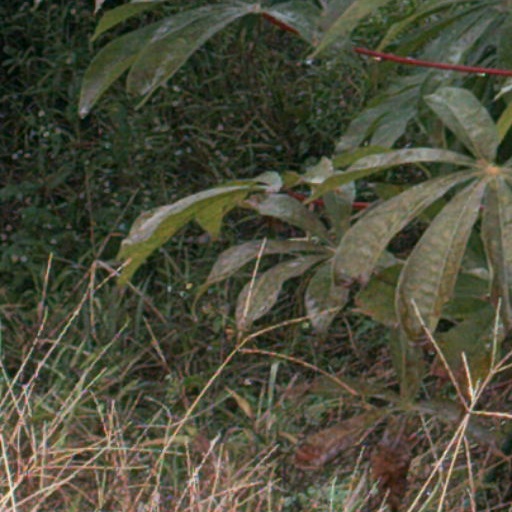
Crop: cassava